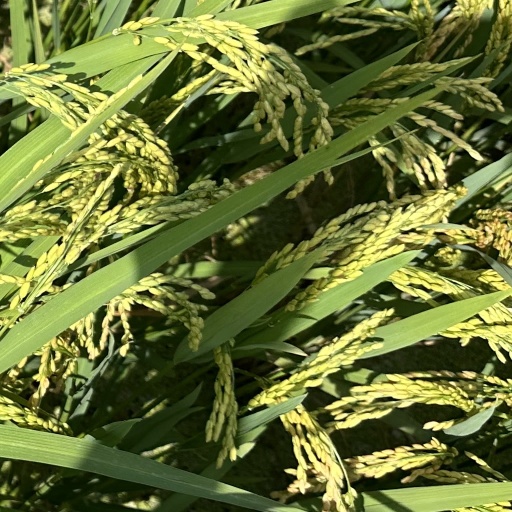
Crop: rice